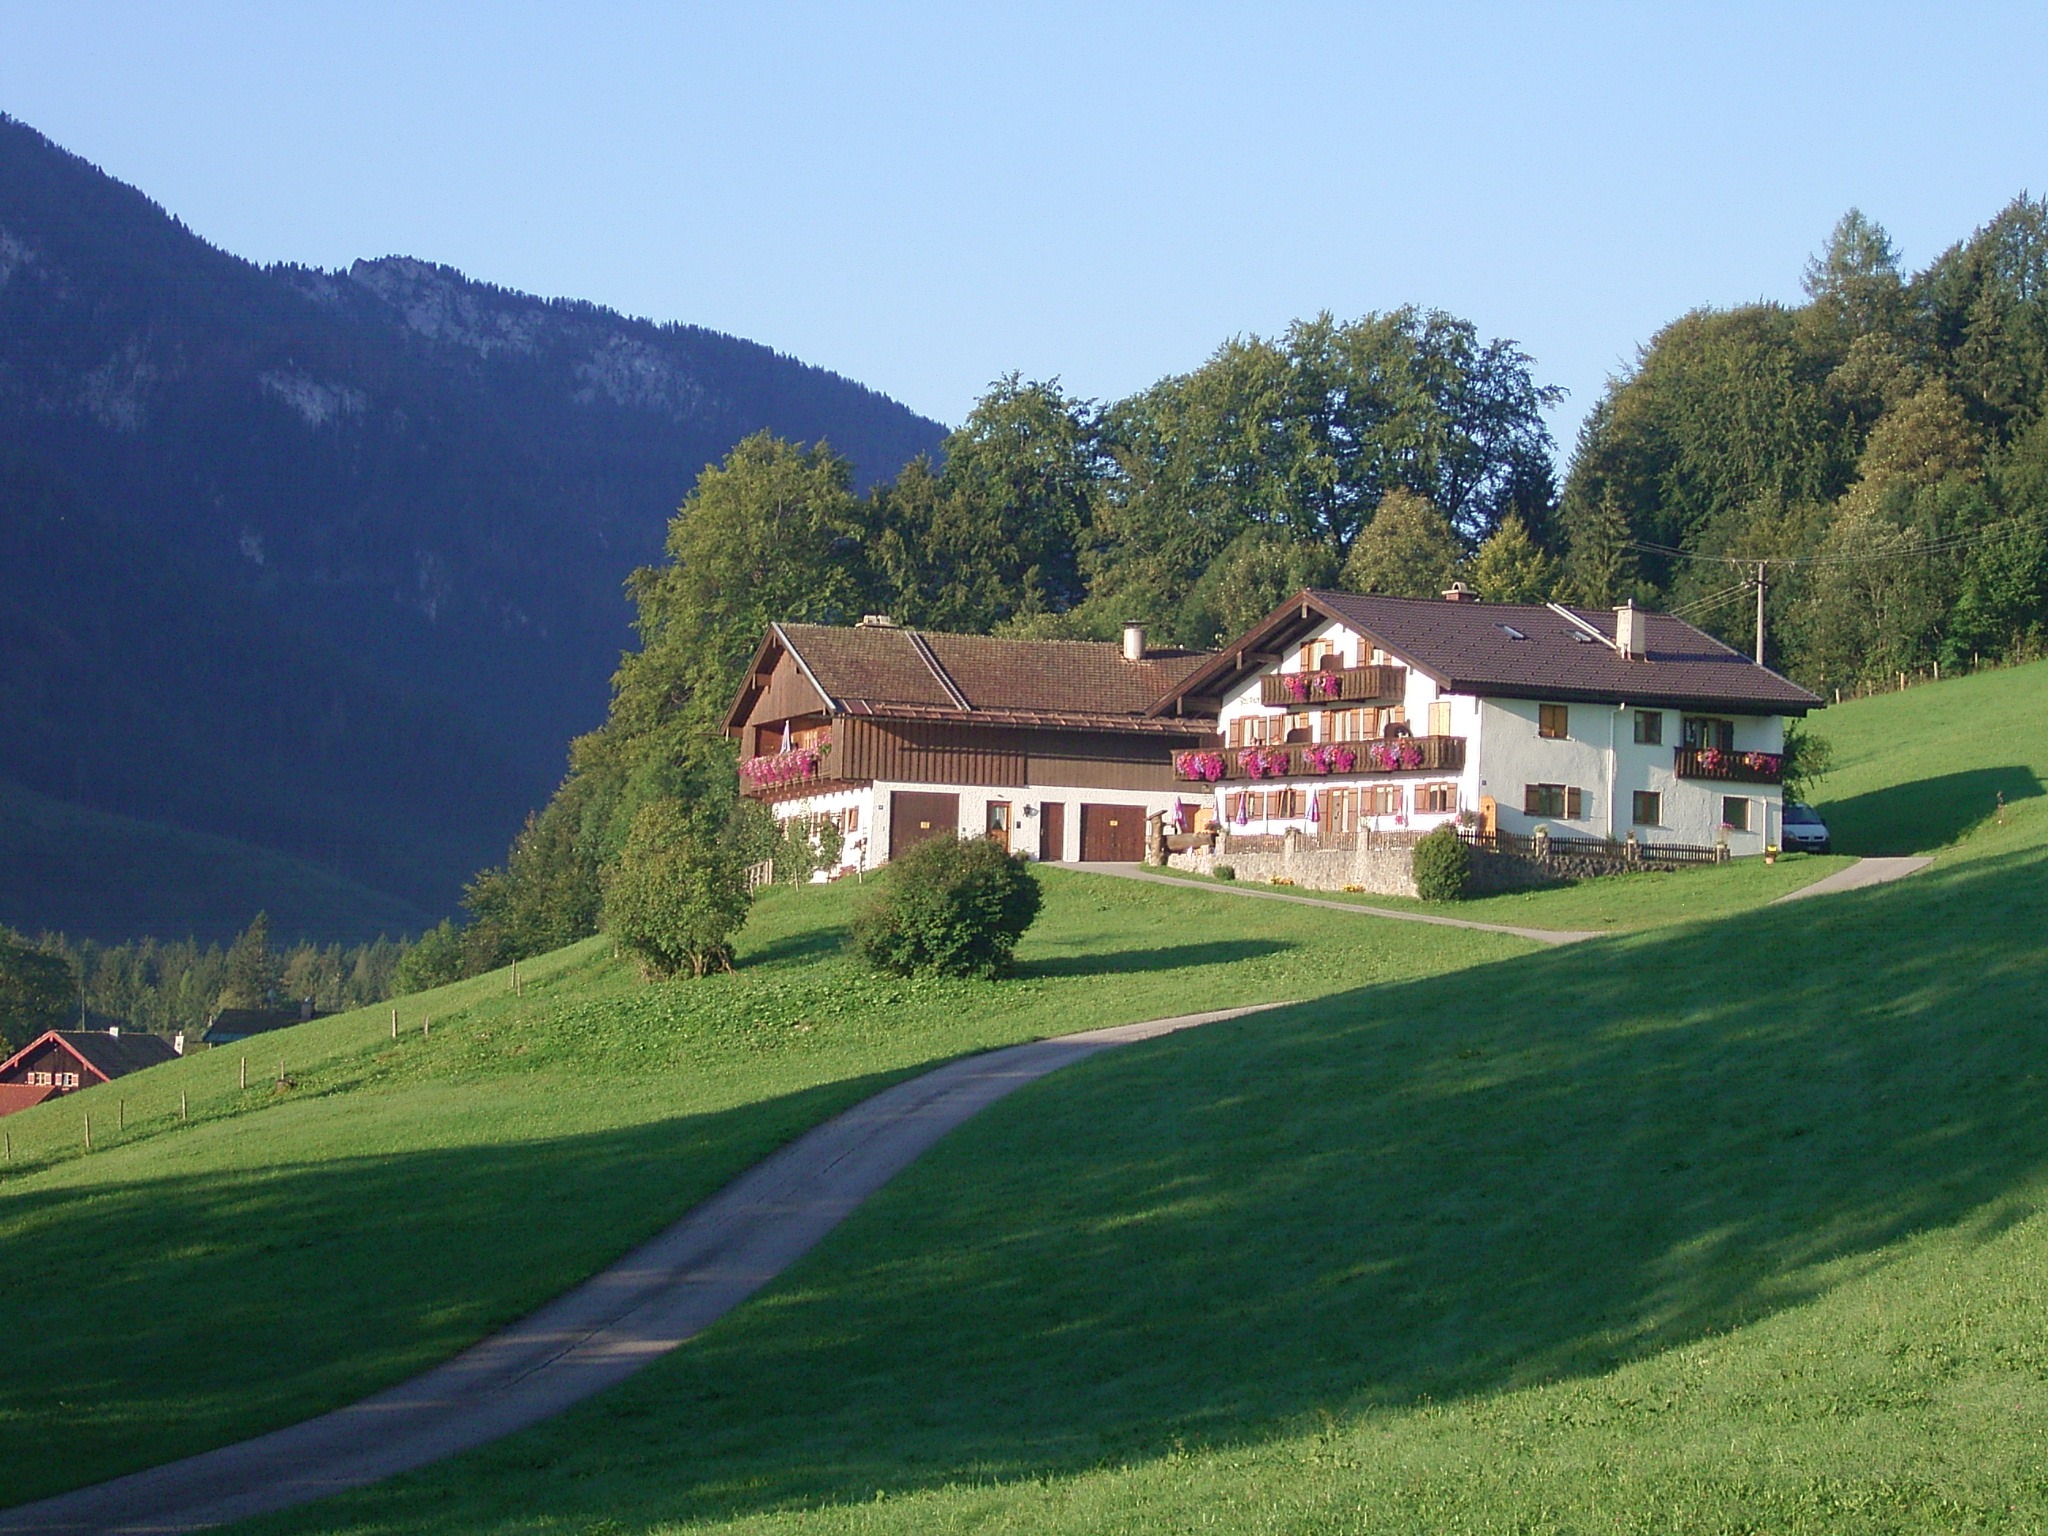
landscape, nature, mountain, structure, farm, meadow, hill, mountain range, golf course, golf club, mountains, alps, estate, rural area, alpine pasture, mountainous landforms, sport venue